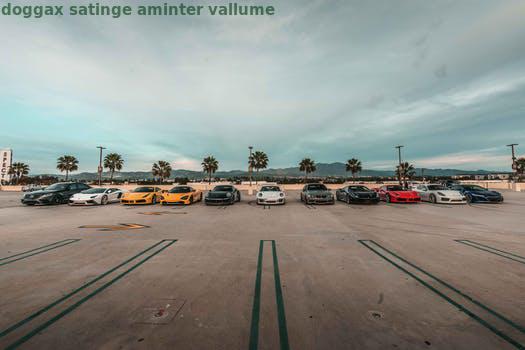
Label: Watermark